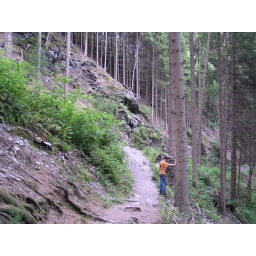
Belgian Ardennes, near the castle of Reinhardstein (Robertville) en the river the Warche :my son, inspecting the trees